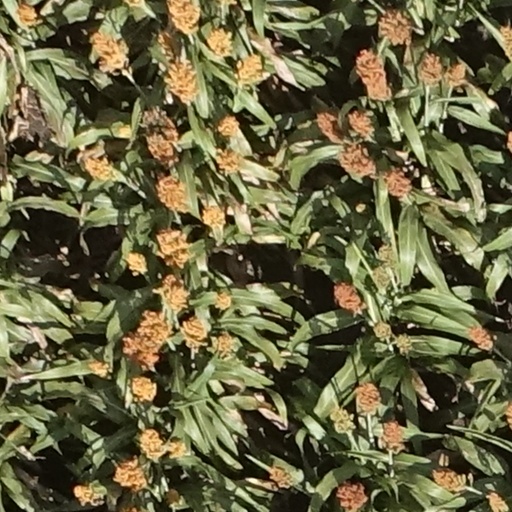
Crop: sorghum